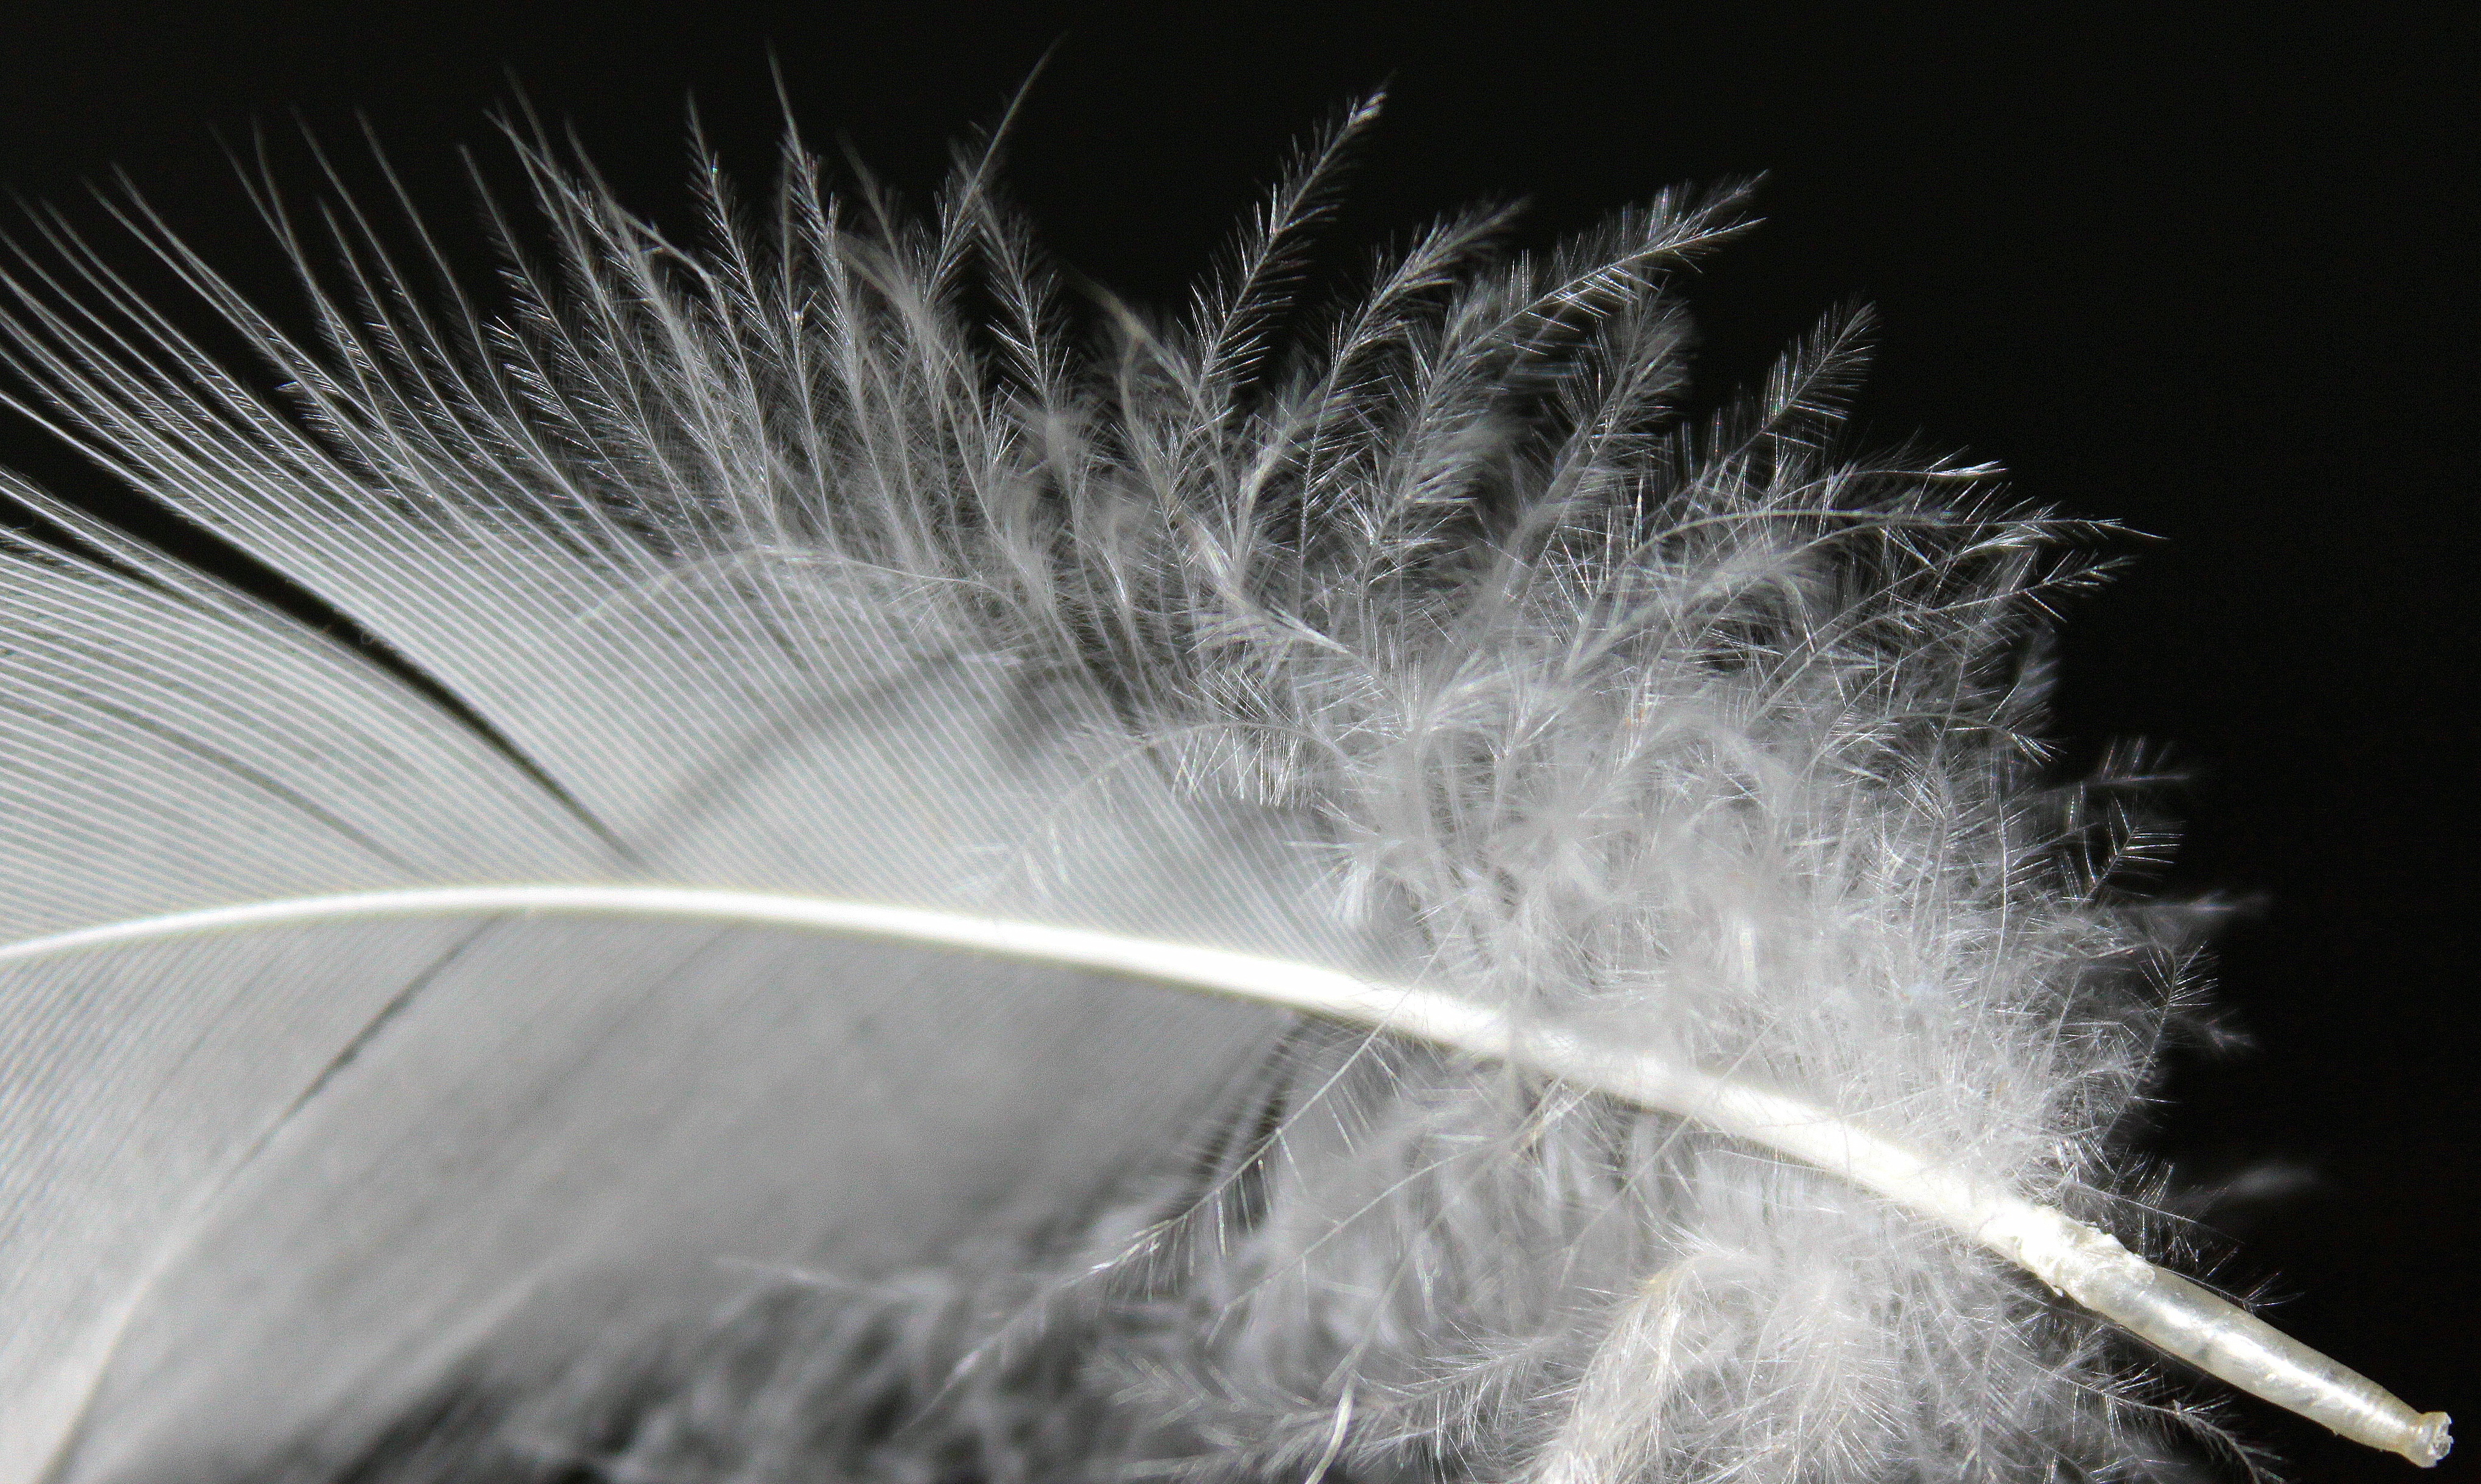
bird, wing, black and white, white, sparkler, spring, fluffy, monochrome, feather, material, close up, vertebrate, soft, filigree, macro photography, bird feather, monochrome photography, fluffity, feather fluff, fashion accessory